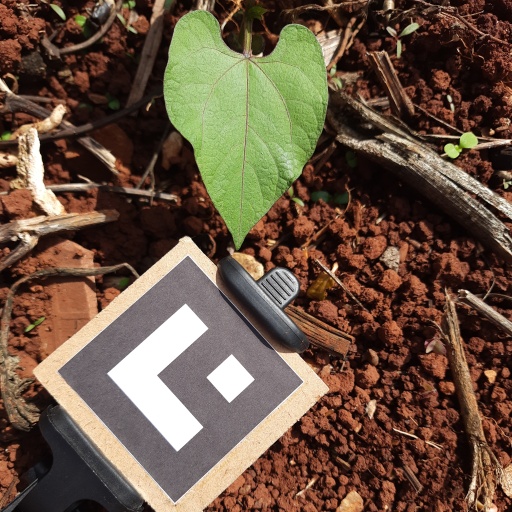
Observations: wavy surface, no eating holes, under sunlight